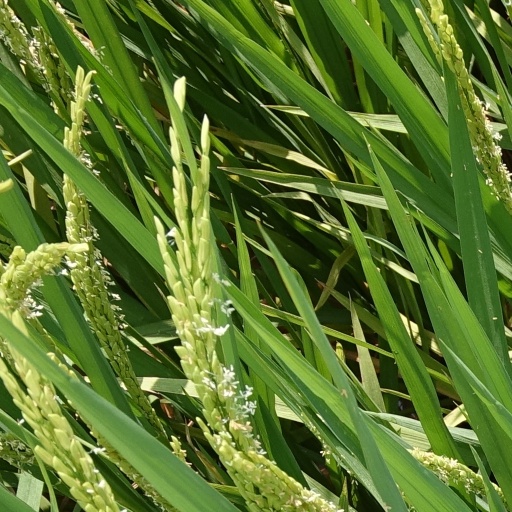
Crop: rice